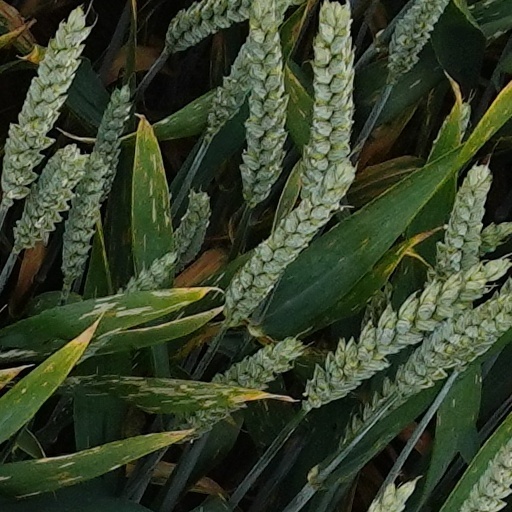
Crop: wheat